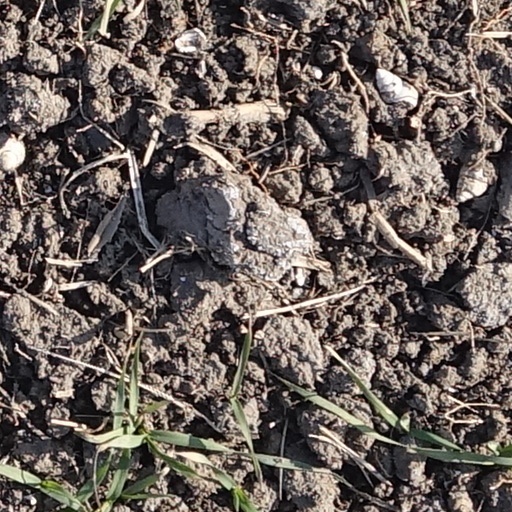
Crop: wheat